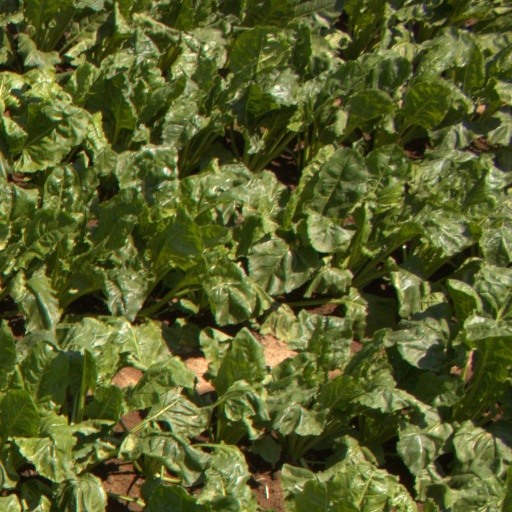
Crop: sugar beet